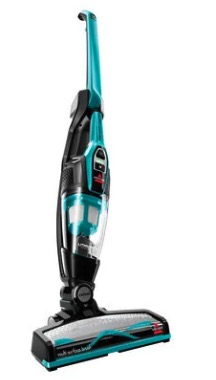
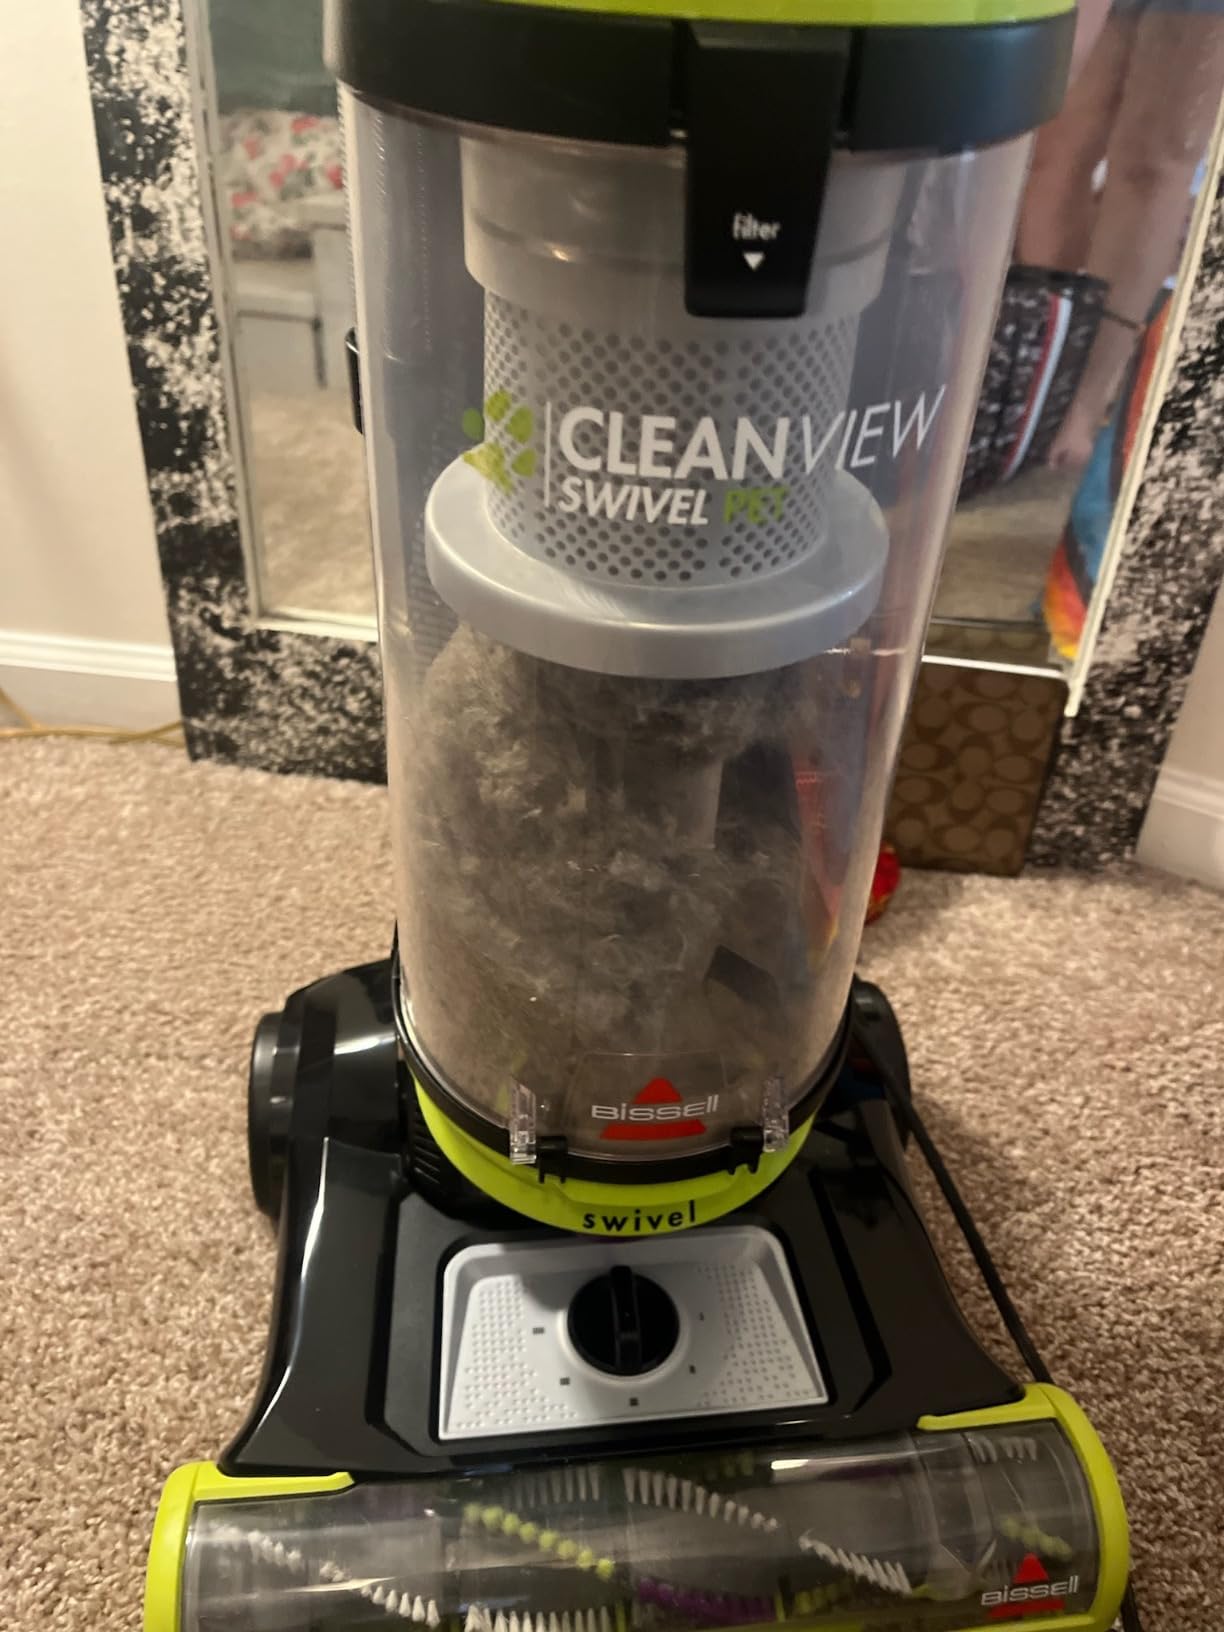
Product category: items_vacuum
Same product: no